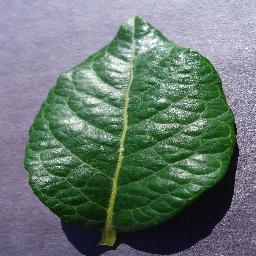
Label: Blueberry___healthy